Arctic

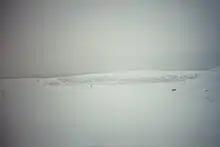
A snowy landscape of Inari located in Lapland (Finland)

The climate of the Arctic region is characterized by cold winters and cool summers. Its precipitation mostly comes in the form of snow and is low, with most of the area receiving less than . High winds often stir up snow, creating the illusion of continuous snowfall. Average winter temperatures can go as low as , and the coldest recorded temperature is approximately . Coastal Arctic climates are moderated by oceanic influences, having generally warmer temperatures and heavier snowfalls than the colder and drier interior areas. The Arctic is affected by current global warming, leading to climate change in the Arctic, including Arctic sea ice decline, diminished ice in the Greenland ice sheet, and Arctic methane emissions as the permafrost thaws. The melting of Greenland's ice sheet is linked to polar amplification.